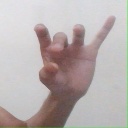
अक्षर: ओ